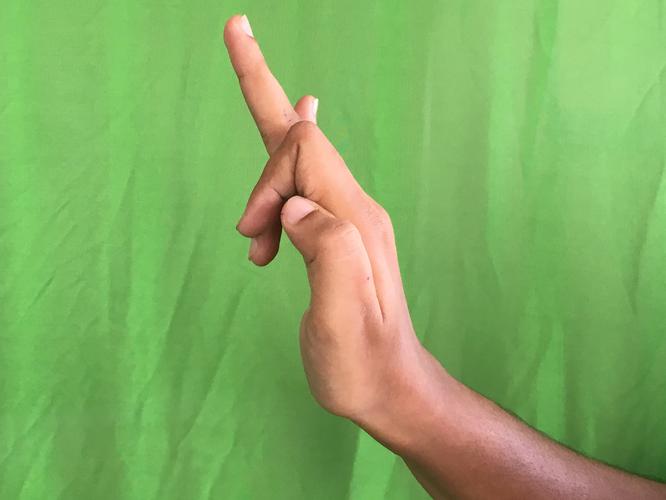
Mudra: Shukatundam
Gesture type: single_hand